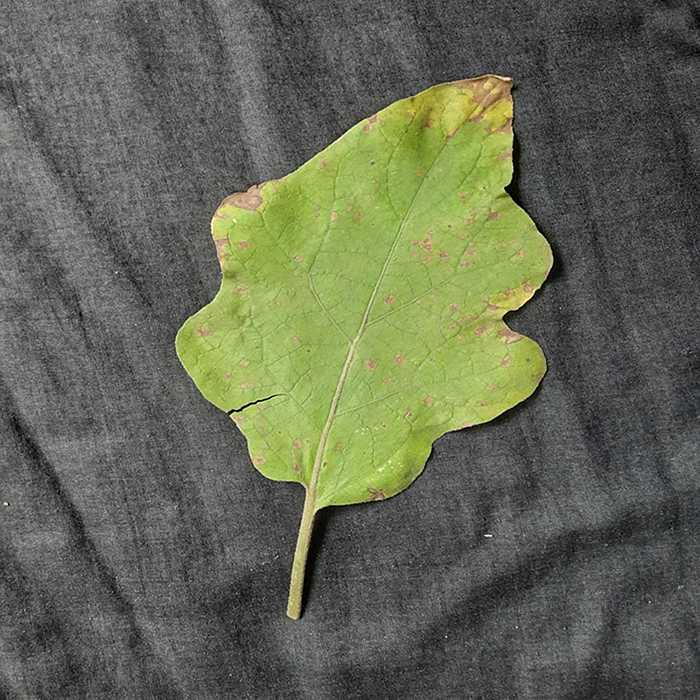
Plant: Eggplant
Label: Eggplant Cercopora leaf spot